Macherla Niyojakavargam

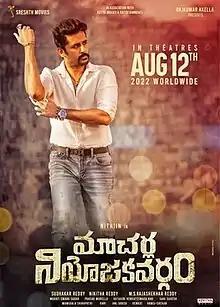
Theatrical release poster

Macherla Niyojakavargam is a 2022 Indian Telugu-language political action comedy film written and directed by editor M. S. Rajashekhar Reddy in his directorial debut. The film stars Nithin, Krithi Shetty, and Catherine Tresa, while Samuthirakani, Rajendra Prasad, Murali Sharma, Vennela Kishore, and Subhalekha Sudhakar play supporting roles. It was produced by Nithiin's family under Sreshth Movies.